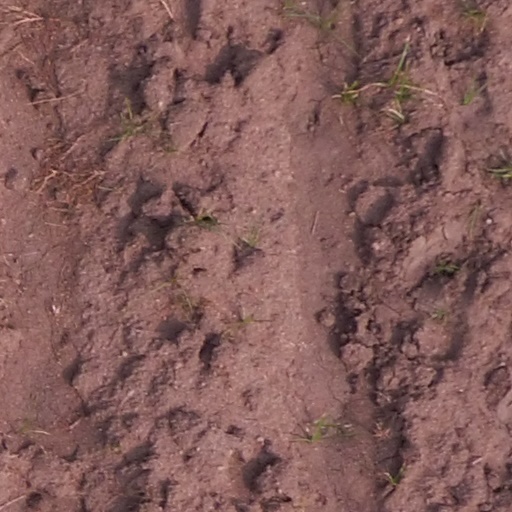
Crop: maize; corn